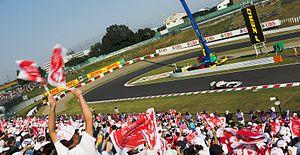
Le championnat du monde de Formule 1 2011, 62ᵉ édition du championnat du monde des pilotes, est remporté par Sebastian Vettel et par son écurie Red Bull Racing-Renault.
Le Grand Prix automobile du Japon 2011, disputé le 9 octobre 2011 sur le circuit de Suzuka, est la 854ᵉ épreuve du championnat du monde de Formule 1 courue depuis 1950 et la quinzième manche du championnat 2011. Il s'agit de la vingt-septième édition du Grand Prix du Japon comptant pour le championnat du monde, la vingt-troisième disputée à Suzuka.